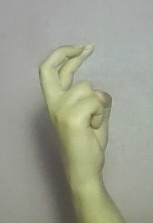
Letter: zay